Appearance Manager

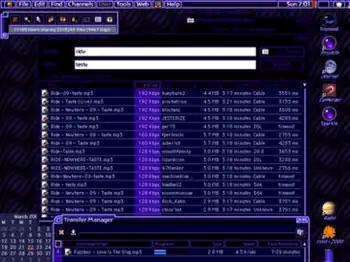
Kaleidoscope theme utility using Albie Wong's ElectricMonk scheme, running on Mac OS 9 in 2001

Kaleidoscope, written by Arlo Rose and Greg Landweber, applied "schemes" to the GUI before Apple released an update to the Appearance Control Panel with Mac OS 8.5 which provides similar functionality using "themes". Whereas only a handful of themes were ever developed, thousands of Kaleidoscope schemes were developed.